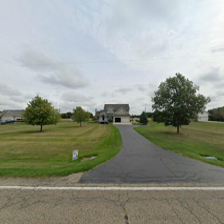
Label: streetView